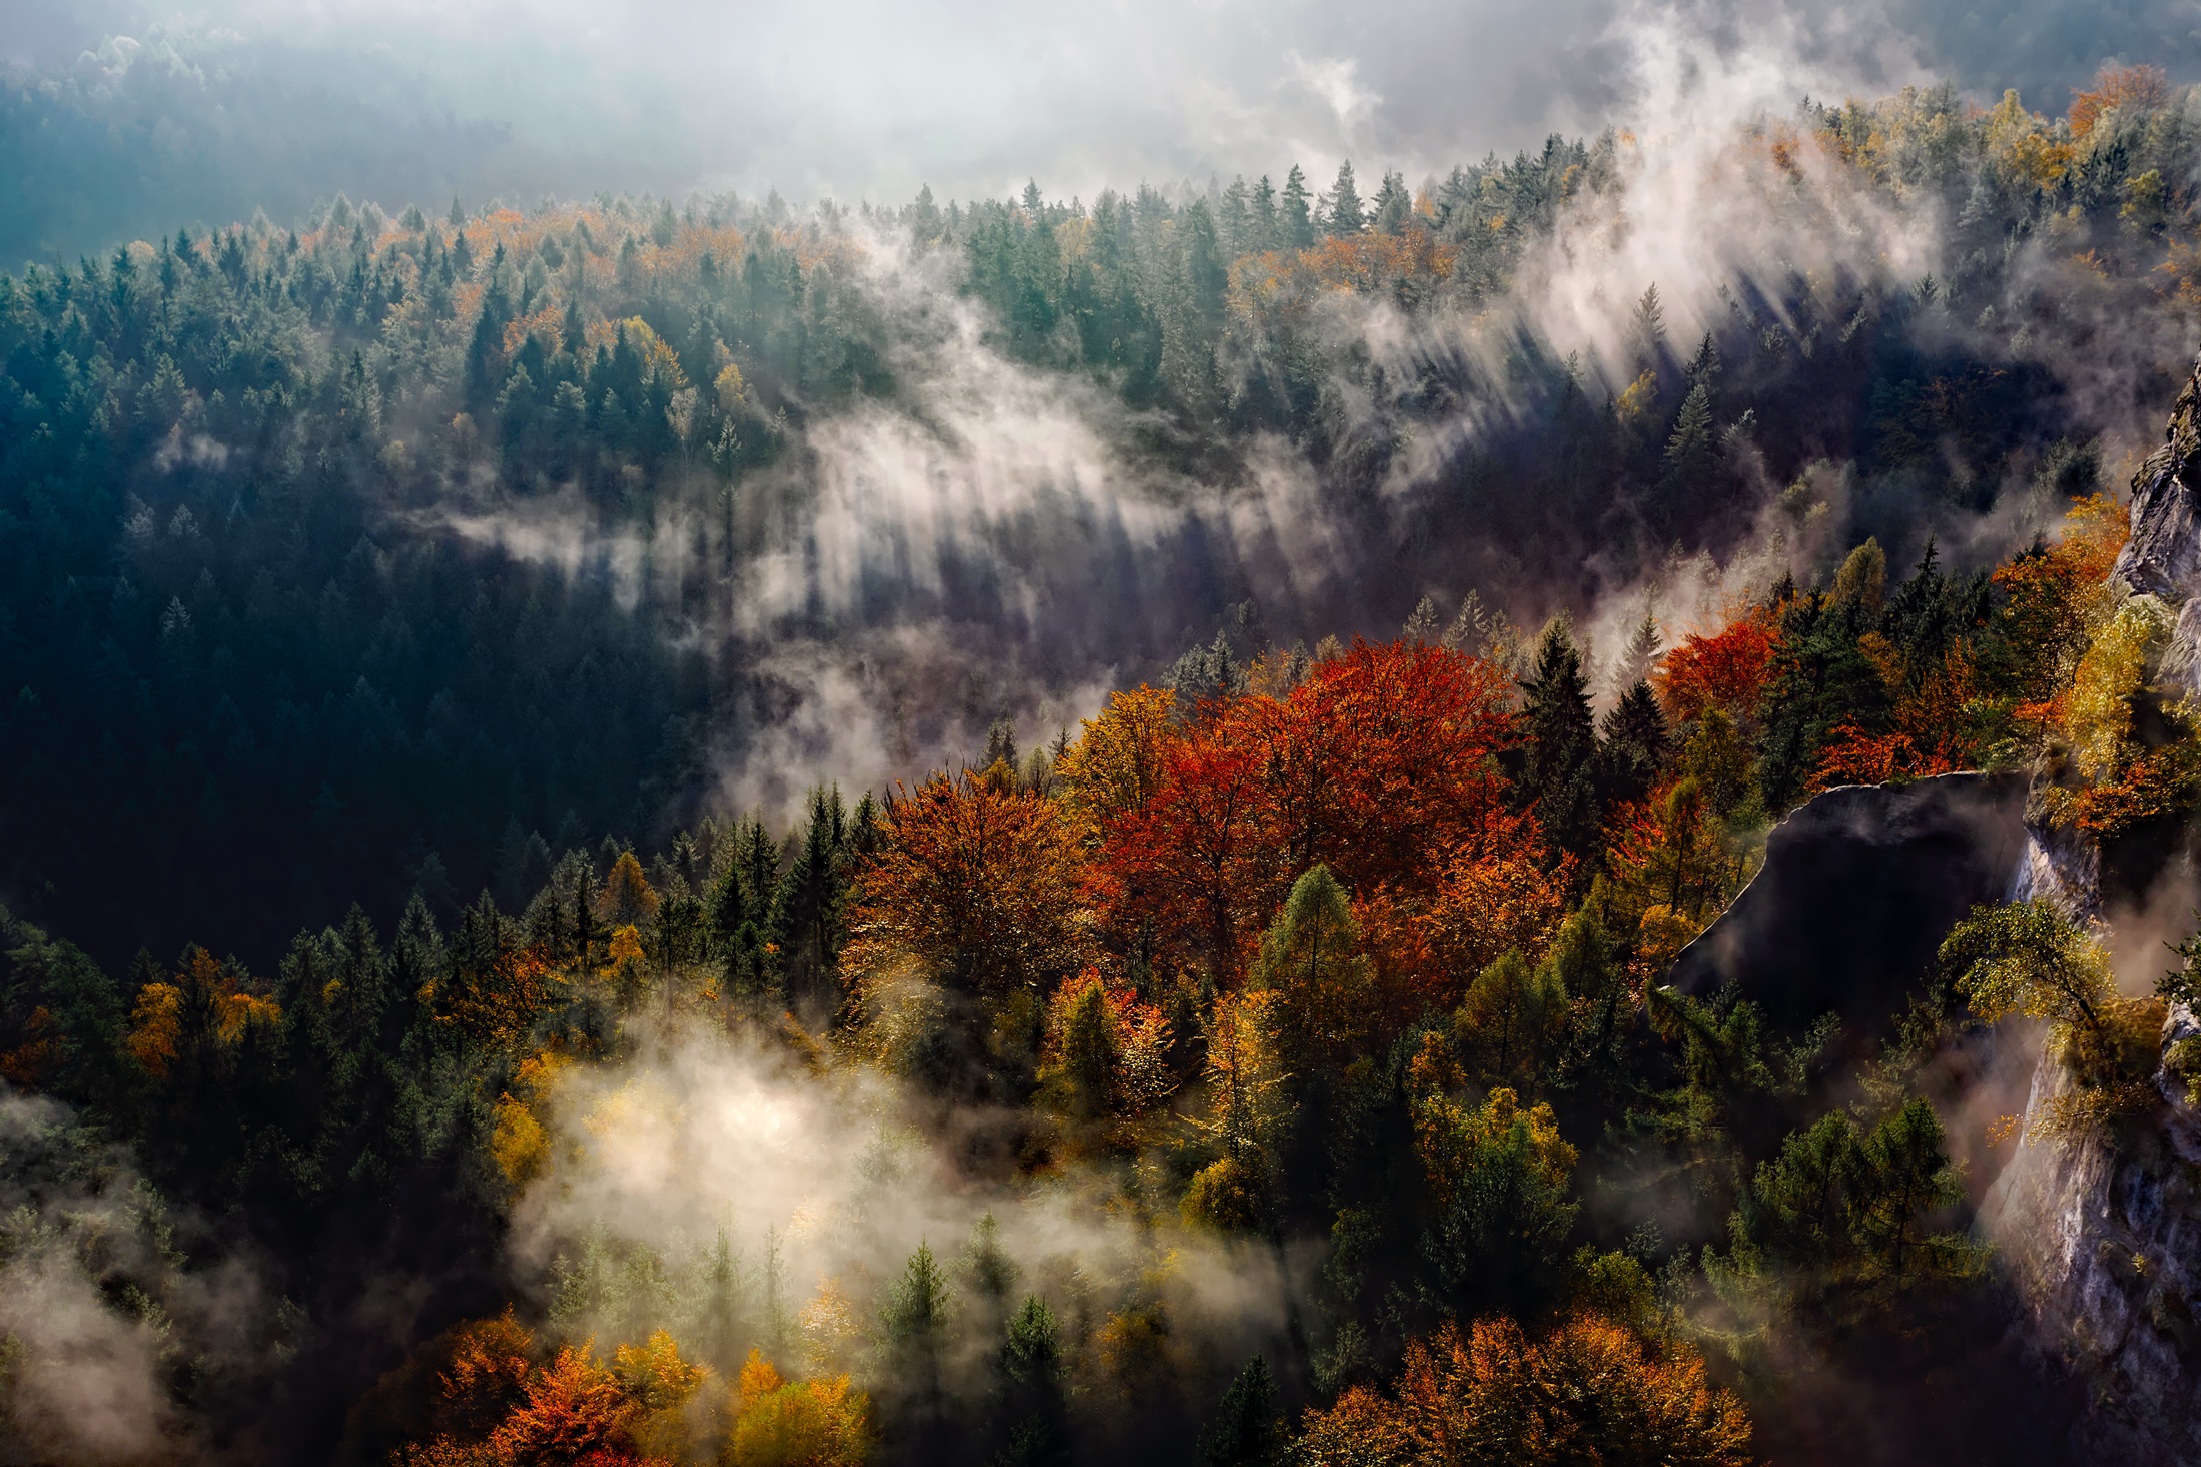
landscape, tree, nature, forest, wilderness, mountain, cloud, fog, mist, sunlight, morning, leaf, fall, valley, country, foliage, rural, reflection, autumn, gorge, colorful, season, trees, outdoors, woods, hdr, mountains, ravine, germany, wildfire, atmospheric phenomenon, geological phenomenon